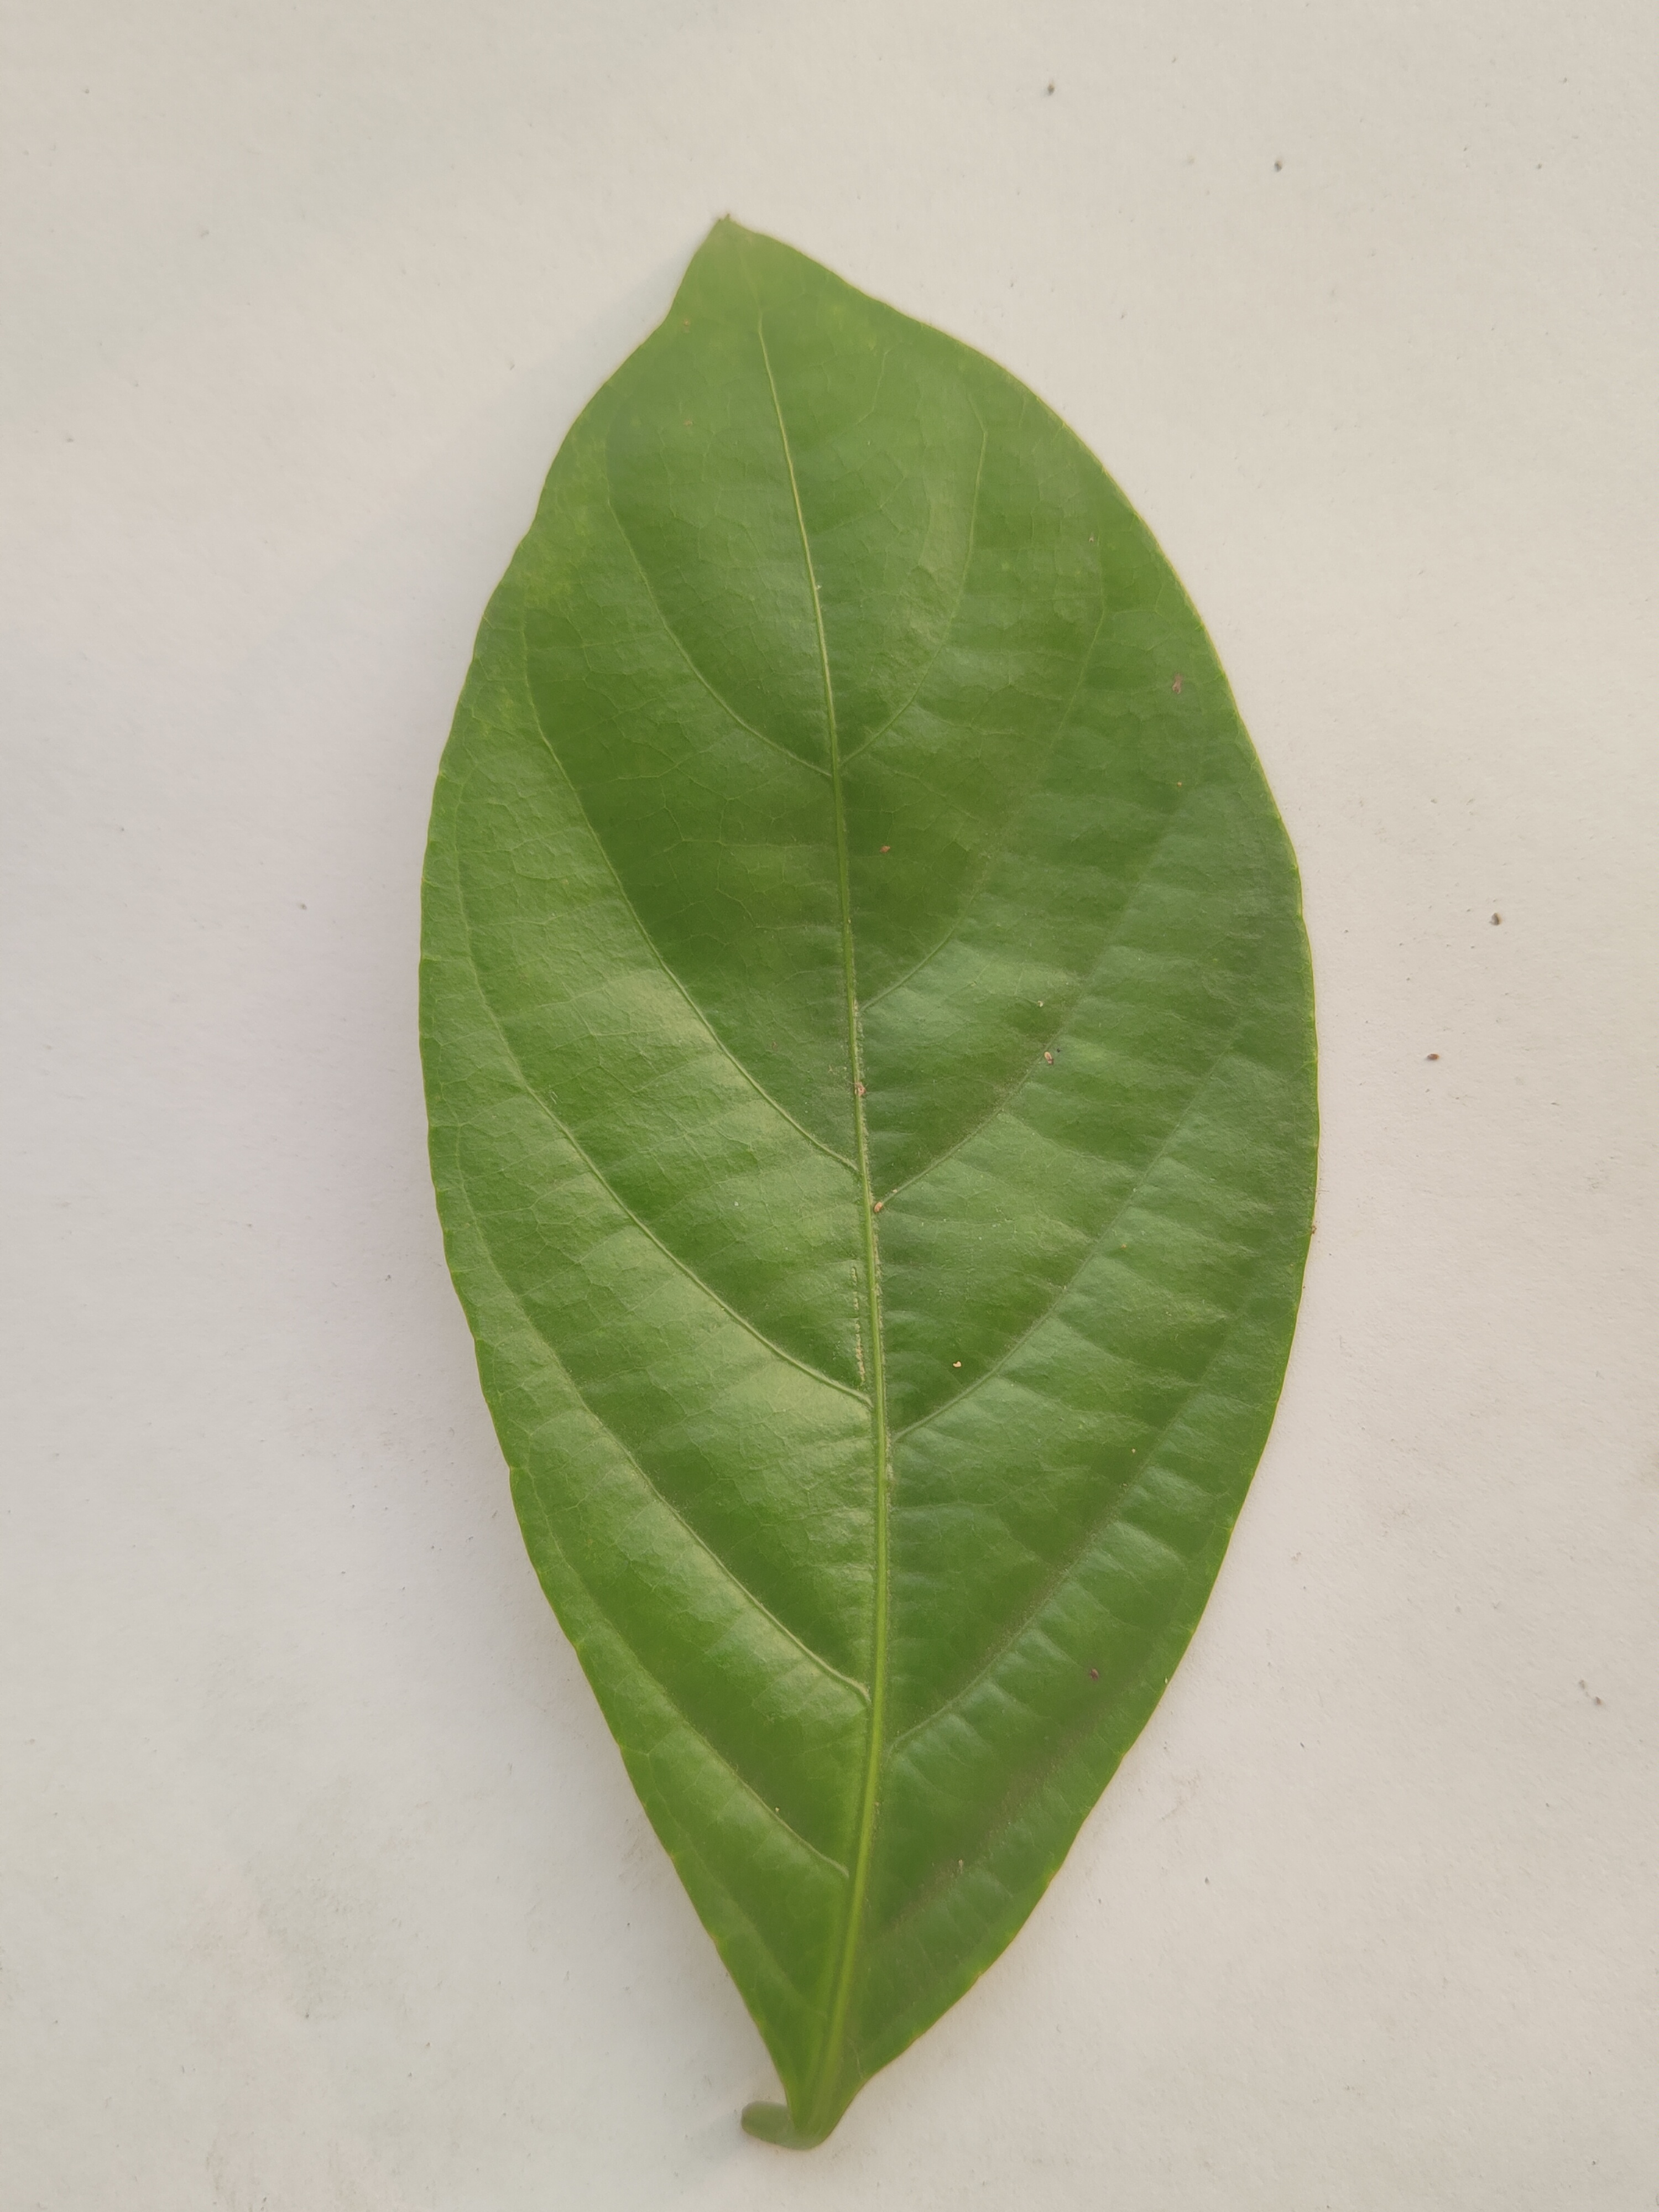
Leaf variety: Lotkon